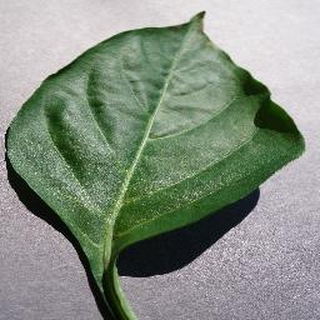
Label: healthy_bell_pepper